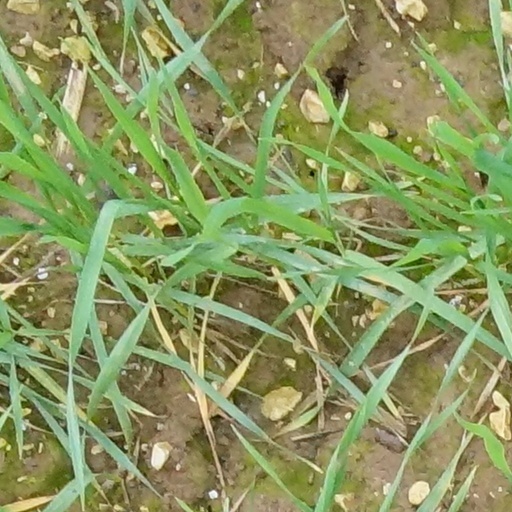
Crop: wheat